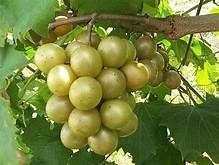
Label: grape